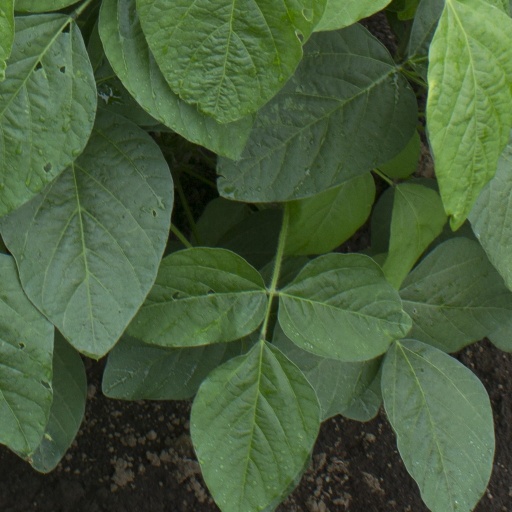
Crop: soybean